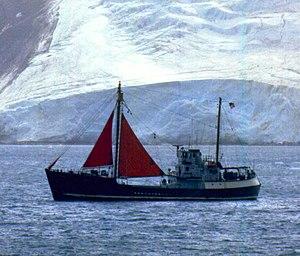
Le RV Hero est un navire océanographique exploité par la Fondation nationale pour la science entre 1968 et 1984, après quoi il a été immobilisé jusqu'à son naufrage en 2017.